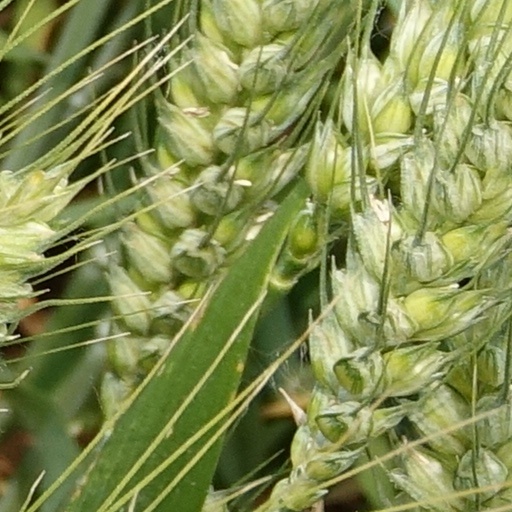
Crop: wheat